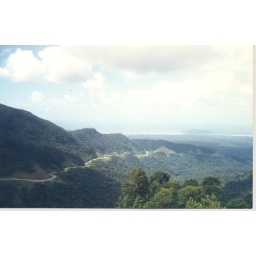
a view from the highway between the mountains... the beach in the back